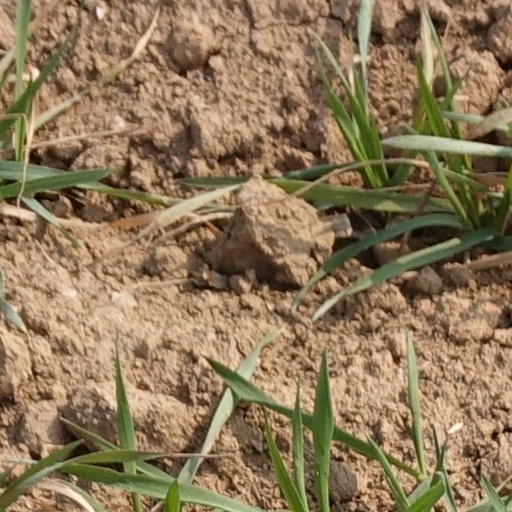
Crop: wheat